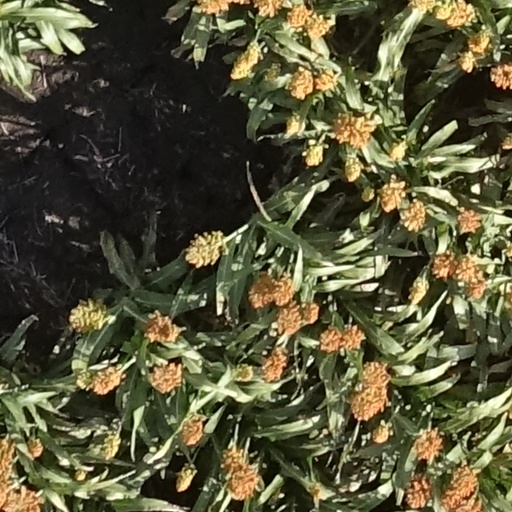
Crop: sorghum